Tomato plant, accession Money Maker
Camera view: vertical (180 deg); turntable rotation: 0 degrees
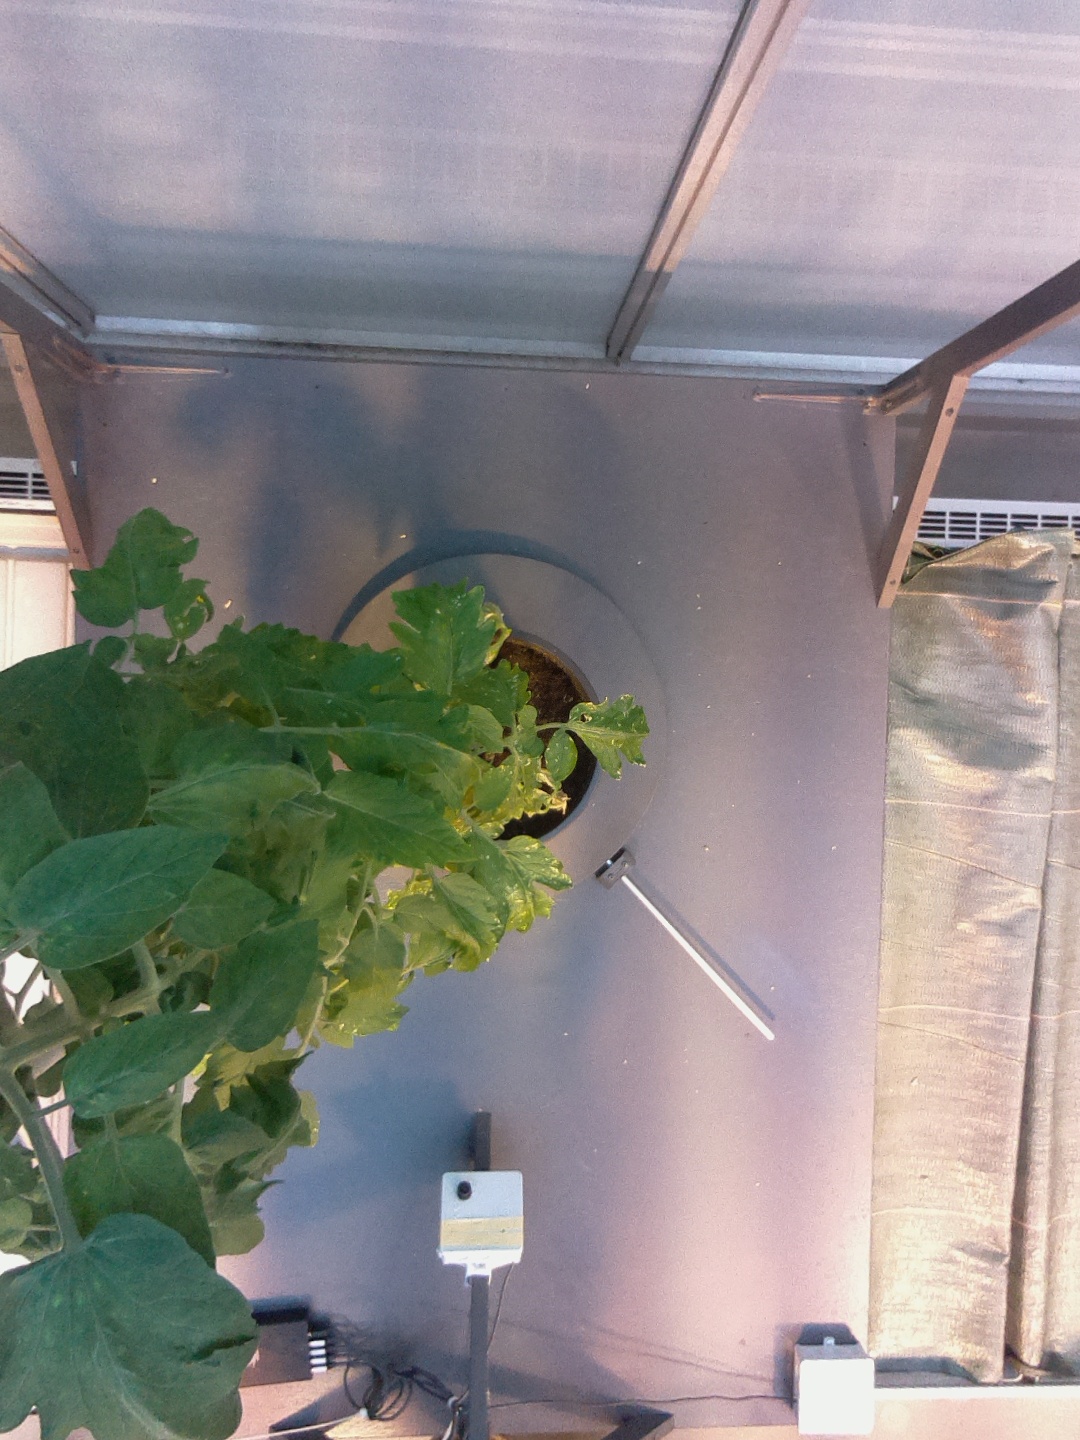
BBCH growth stage 70: Fruits at the main stem or branches visibles